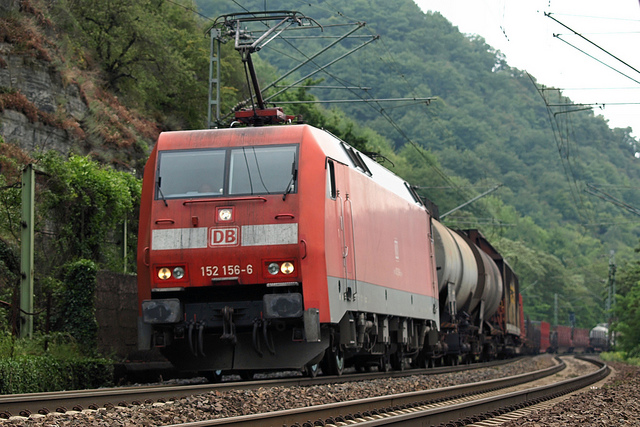
A red train passes along side a lush green mountain side.

A red train is on the tracks near trees.

A train on the train tracks going through some hills.

A train is driving on the tracks through a forest.

a train on a out door train track